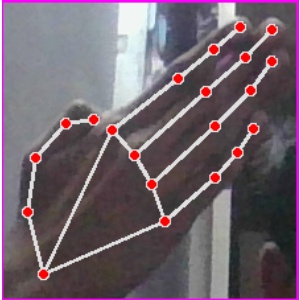
अक्षर: घ